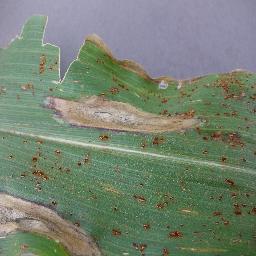
Label: Corn_(Maize)___Northern_Leaf_Blight